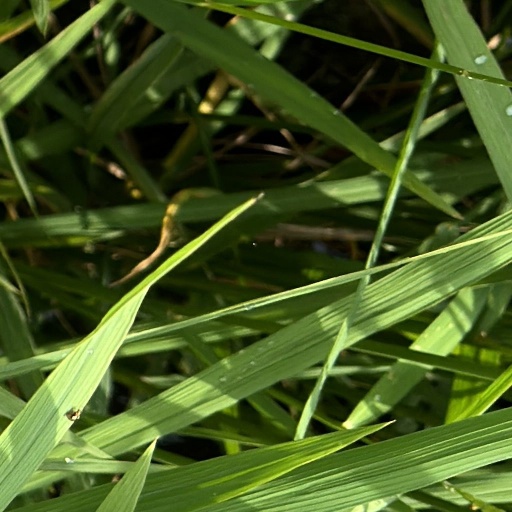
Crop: rice